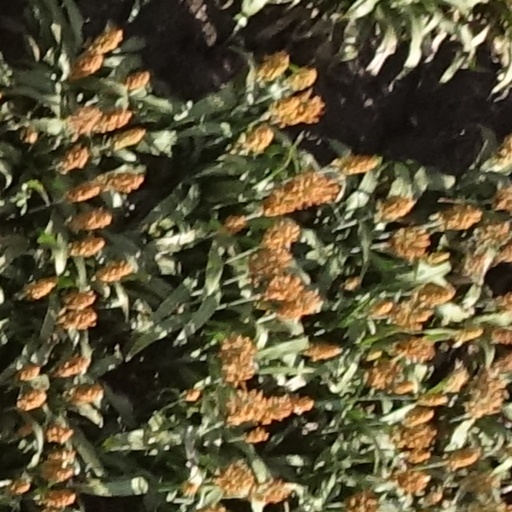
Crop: sorghum